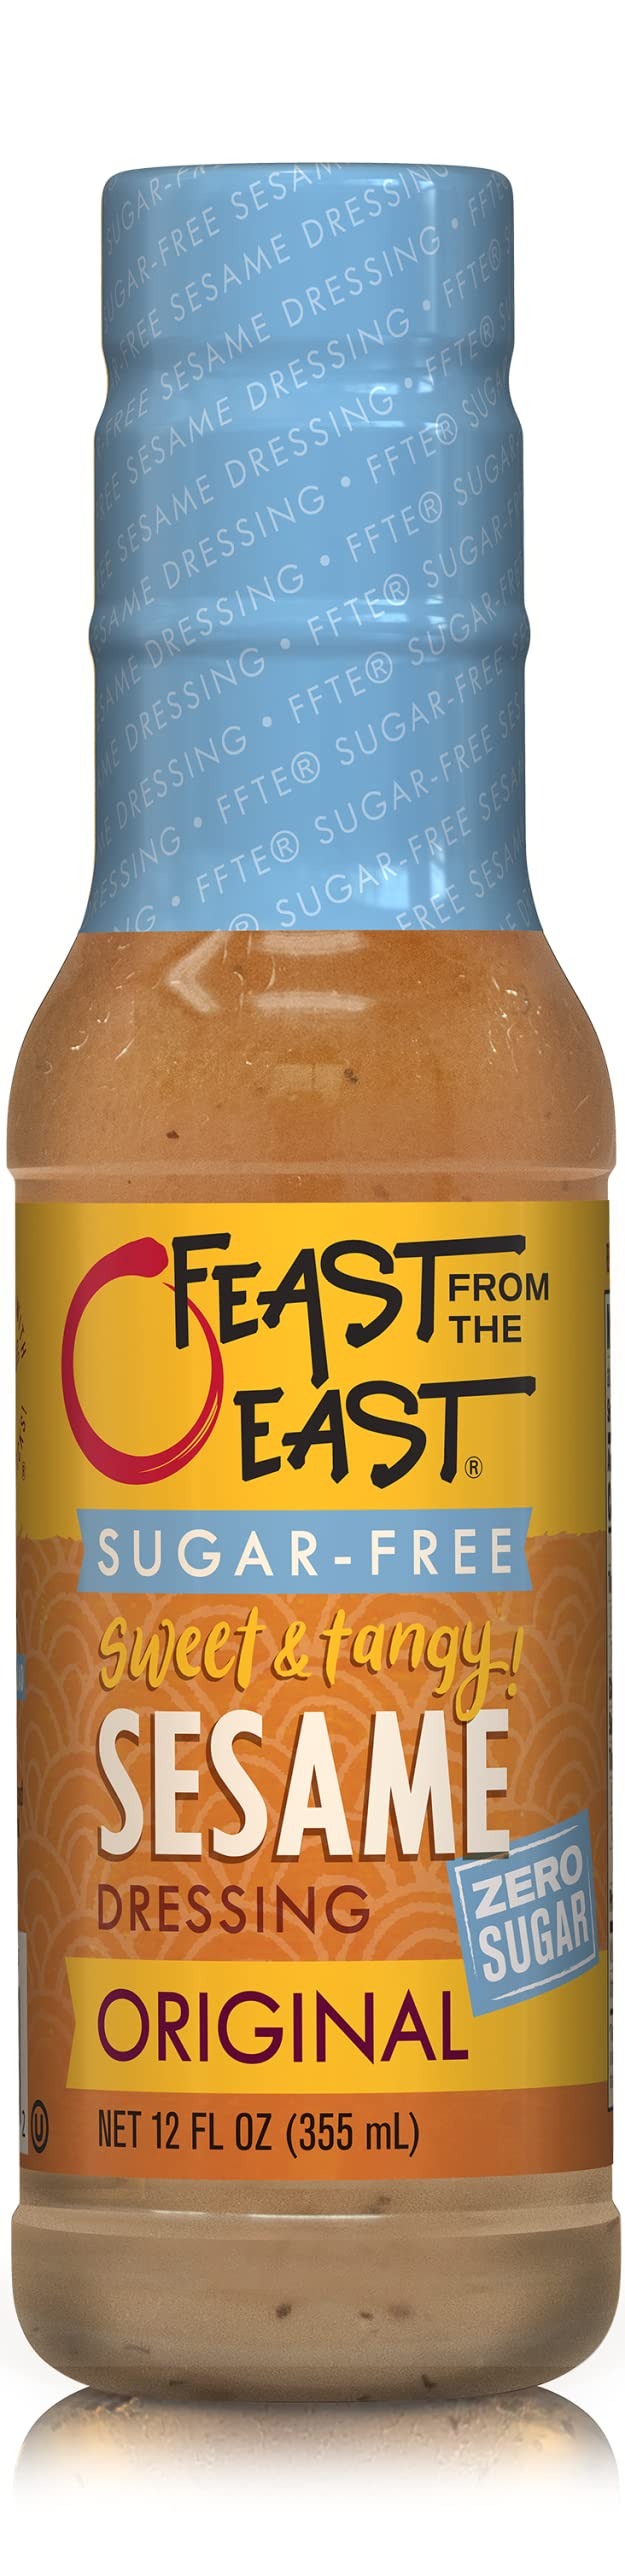
Item Name: Feast From The East Sugar-Free Sesame Dressing 12oz Keto Friendly Zero Sugar No Carb Gluten Free Chinese Chicken Salad Dressing (Pack of 1)
Product Description: Description The Sugar-Free version of our Original Sesame Dressing has the same sweet and tangy flavor profile and powerful toasted sesame aroma without the sugar and carbs. The perfect Asian Chicken Salad dressing for your low-carb, keto, or sugar-free lifestyle. Sweetened with Sucralose. Convenient, lightweight P.E.T. bottle is 100% recyclable! GLUTEN FREE. Feast From The East brand products are manufactured in the USA and distributed by Feast Kitchens, Inc. Additional information Pack Pack of 6 Ingredients Water, Distilled Vinegar, Soybean Oil, Sesame Oil, Salt, Xanthan Gum, Spices, Sucralose. Contains: Sesame Nutrition Facts Nutrition Facts; 12 Servings Per Container; Serving Size 2 Tbsp (30 mL); Calories 35; Calories from Fat 36; Total Fat 4g 6% DV; Saturated Fat 0.5g 3% DV; Trans Fat 0g; Cholesterol 0mg 0% DV; Sodium 320mg 13% DV; Total Carbohydrate 0g 0% DV; Dietary Fiber 0g 0% DV; Total Sugars 0g; Incl. 0g Added Sugars 0% DV; Protein 0g; Vitamin D 0% DV; Calcium 0% DV; Iron 0% DV; Potassium 0% DV; Percent Daily Values are based on a 2,000 calorie diet. Your daily values may be higher or lower depending on your calorie needs.
Value: 12.0
Unit: Fl Oz

Price: 23.13